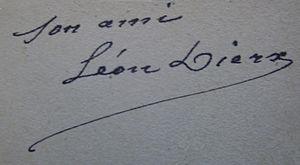
Marais Victor Léon Dierx, né à Saint-Denis de La Réunion le 31 mars 1838 et mort à Paris le 11 juin 1912, est un poète parnassien et peintre français.